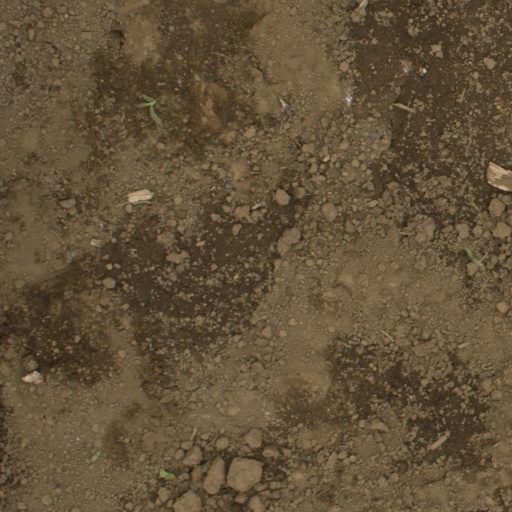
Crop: Jerusalem artichoke